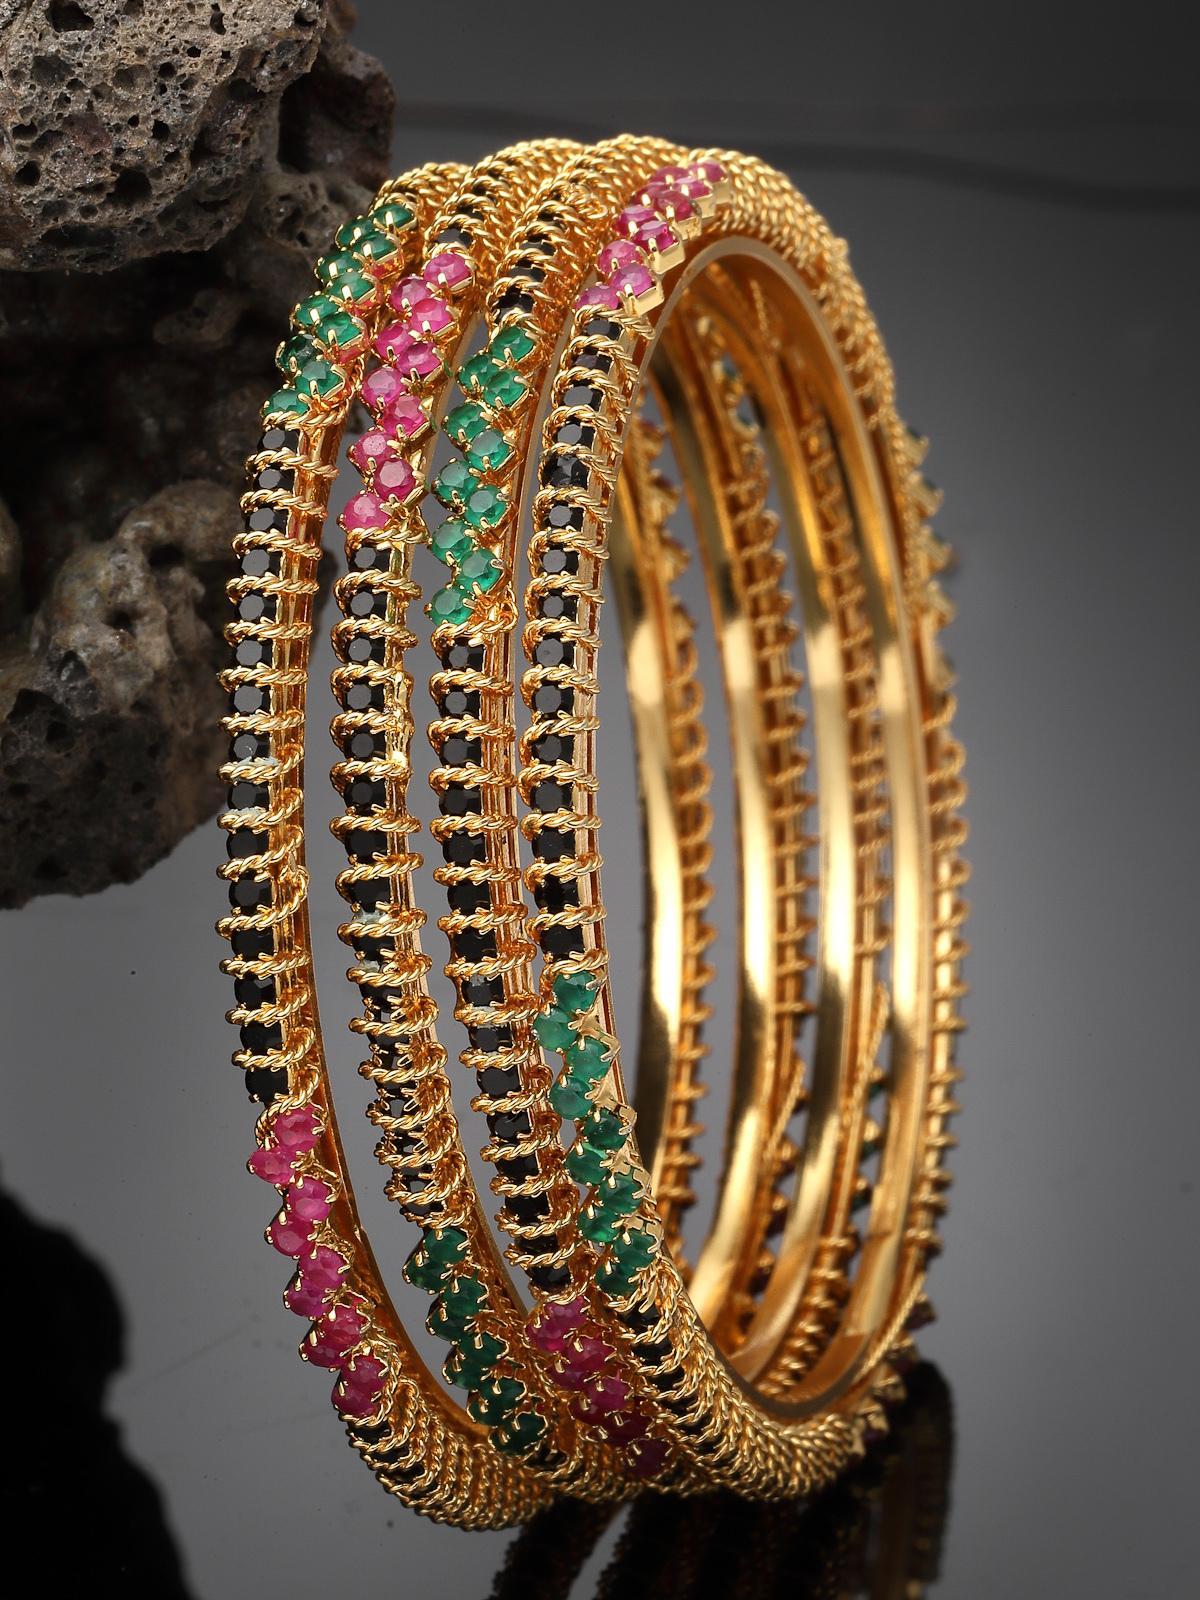
Sukkhi Classical Gold Plated Red And Green Thin Bracelet Bangle Set Jewellery for Women & Girls | Set of 4 Latest Design | Birthday Anniversary Gift for Women|B105871_2.4
Type: Bracelets & Bangles
Brand: Sukkhi
Price: Rs. 1028
 Adorn your wrists with the Sukkhi Classical Gold Plated Thin Bracelet Bangle Set for Women & Girls. This set of four emanates classical charm with a beautiful blend of red and green, showcasing the latest design trends in a traditional style. The gold-plated finish adds an exquisite touch to any ensemble. Sized at 2.4, 2.6 and 2.8, these thin bracelets make for a perfect birthday or anniversary gift, celebrating timeless elegance and cultural richness for the special women in your life with a set that's both classic and versatile.Disclaimer:There may be slight variation in shade and colour due to photographic effects and monitor settings
Included: 4 Bangles